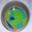
Label: bowl